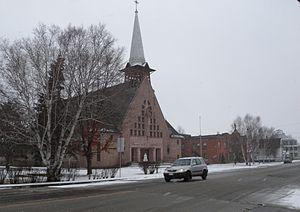
L'église Notre-Dame-du-Très-Saint-Sacrement à Ferme-Neuve, cité immeuble patrimonial en 2013
Cette liste recense les biens du patrimoine immobilier des Laurentides inscrits au répertoire du patrimoine culturel du Québec. Cette liste est divisées par municipalité régionale de comté géographique.
La liste des lieux de culte des Laurentides liste l'ensemble des lieux de culte situés dans la région administrative des Laurentides au Québec.
Ferme-Neuve est une municipalité du Québec, située dans la MRC d'Antoine-Labelle dans les Laurentides.